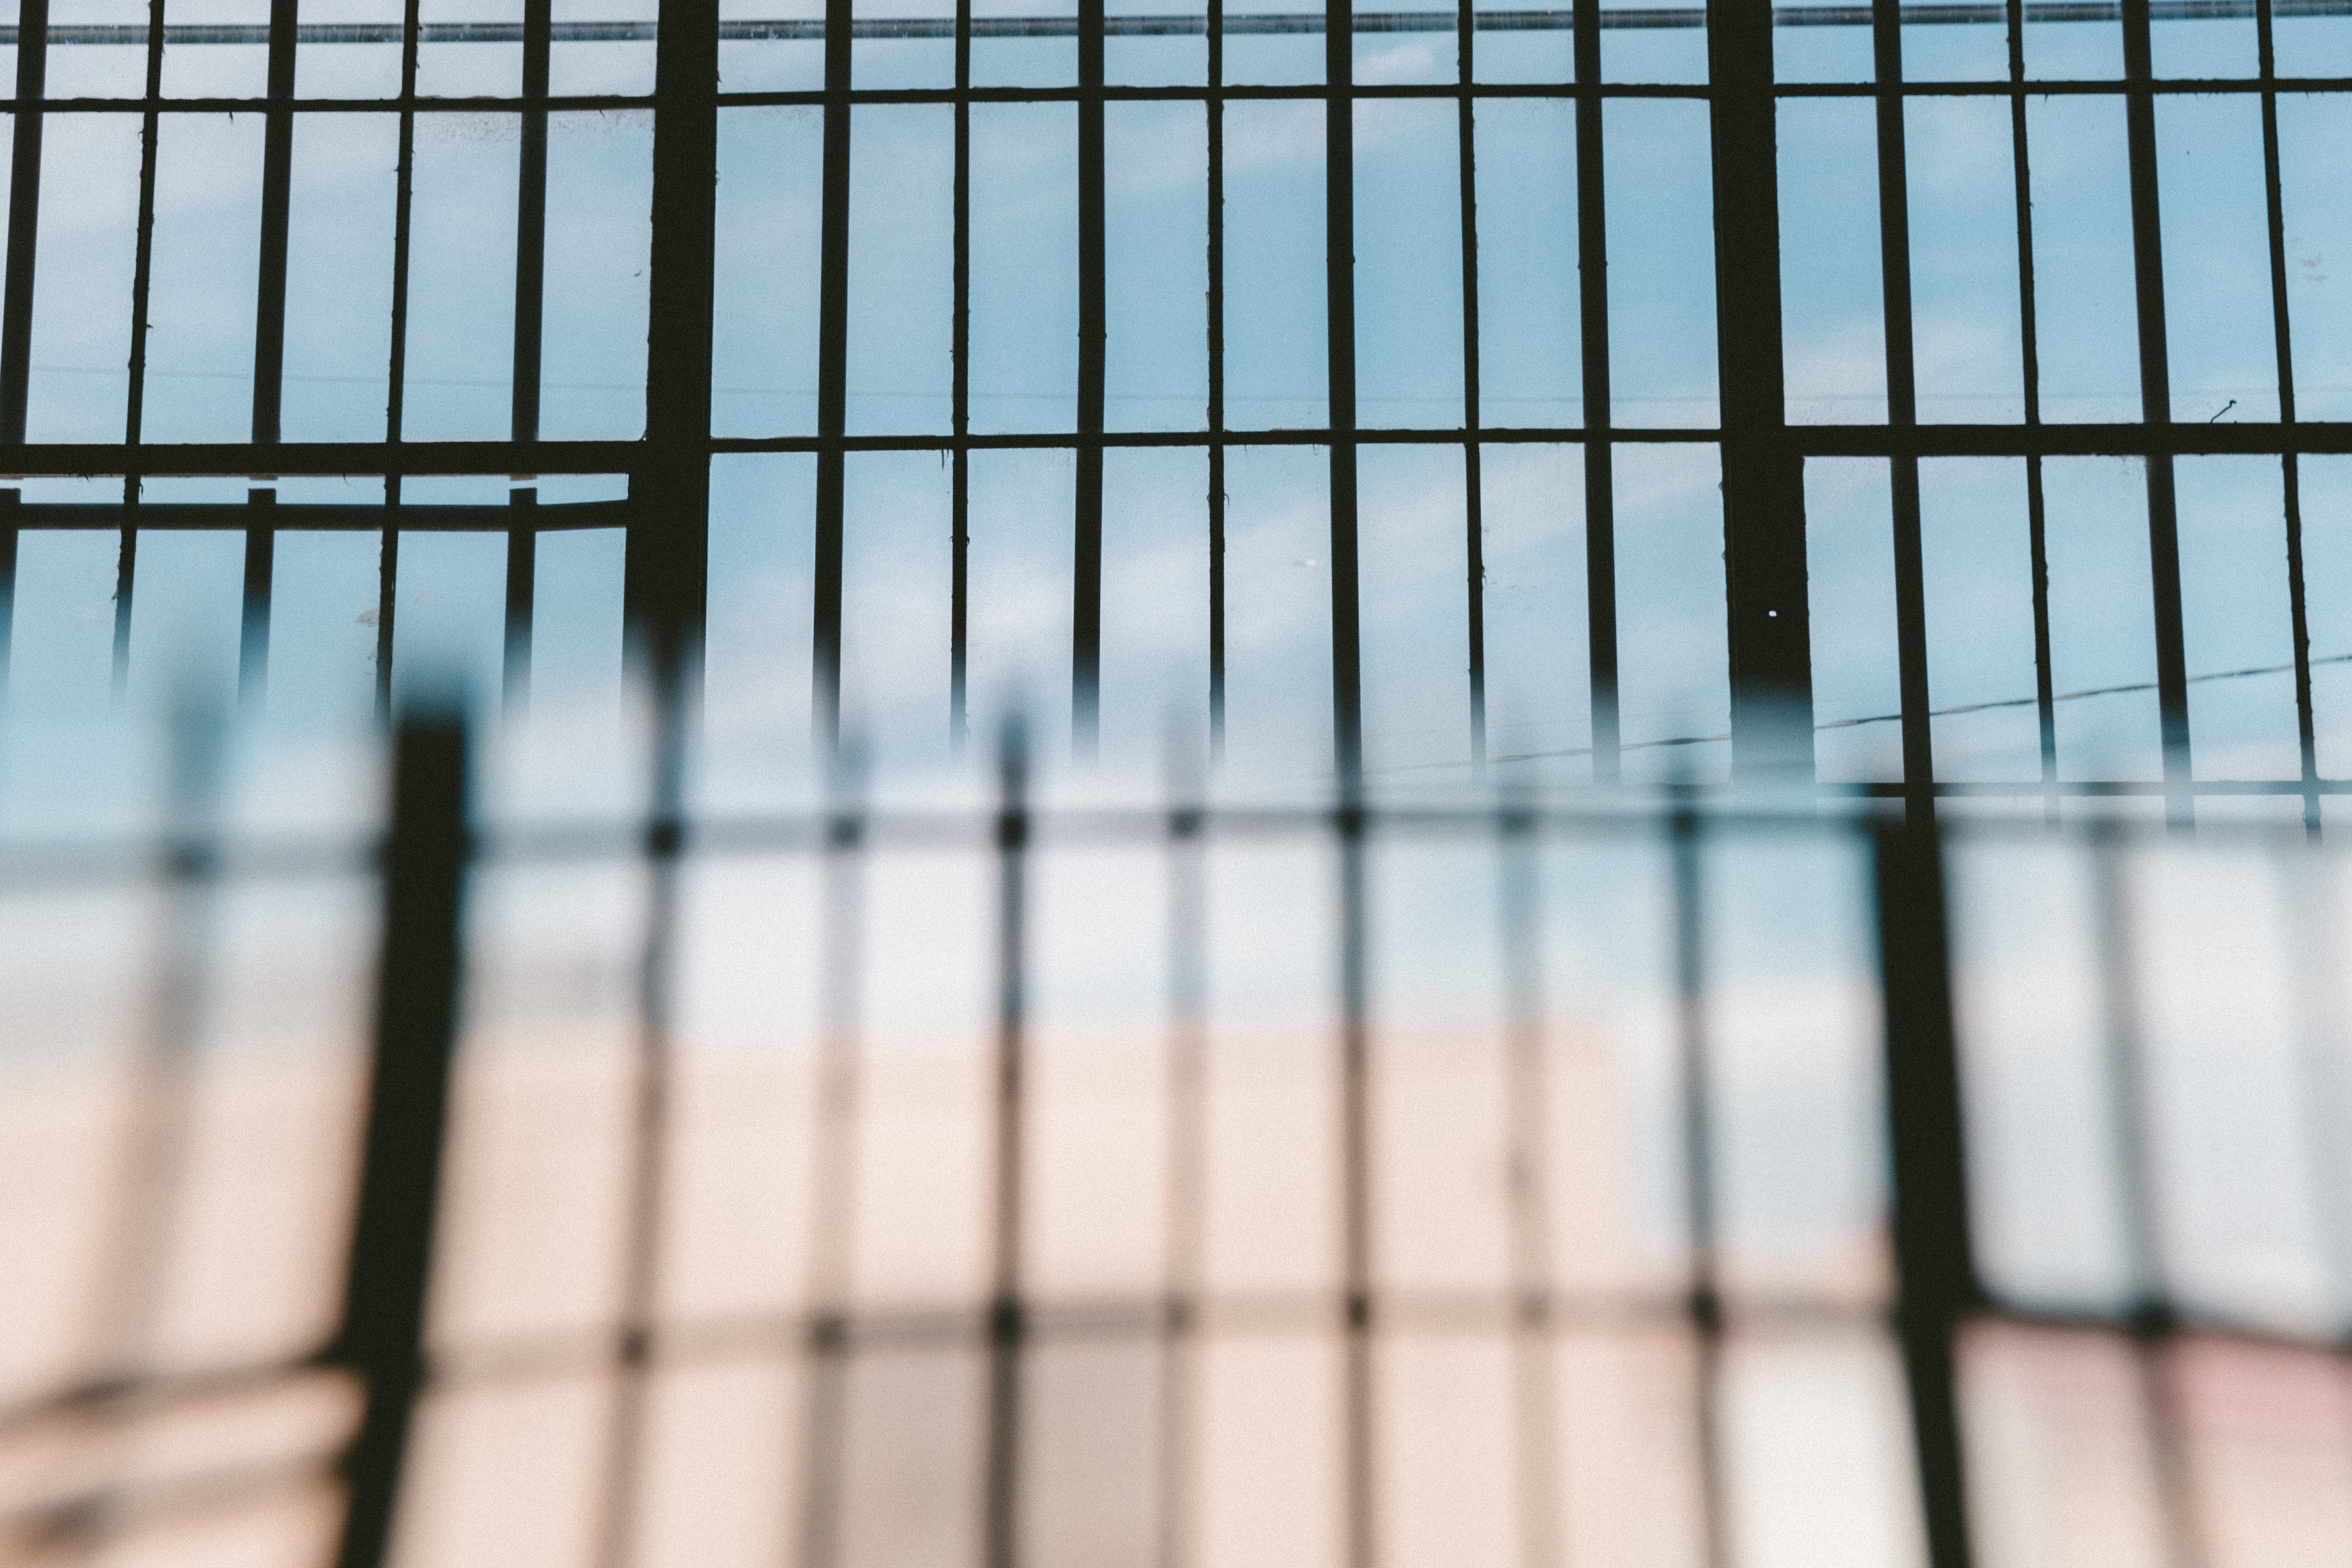
architecture, interior, window, glass, line, reflection, cage, close up, symmetry, window covering